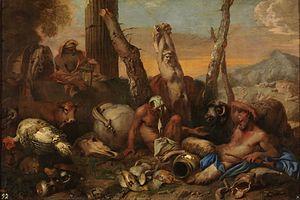
Giovanni Benedetto Castiglione, dit Le Benédette en français et Il Grechetto en italien, baptisé à Gênes le 23 mai 1609 et mort à Mantoue le 5 mai 1664, est un peintre, graveur et imprimeur italien de l'école génoise baroque.